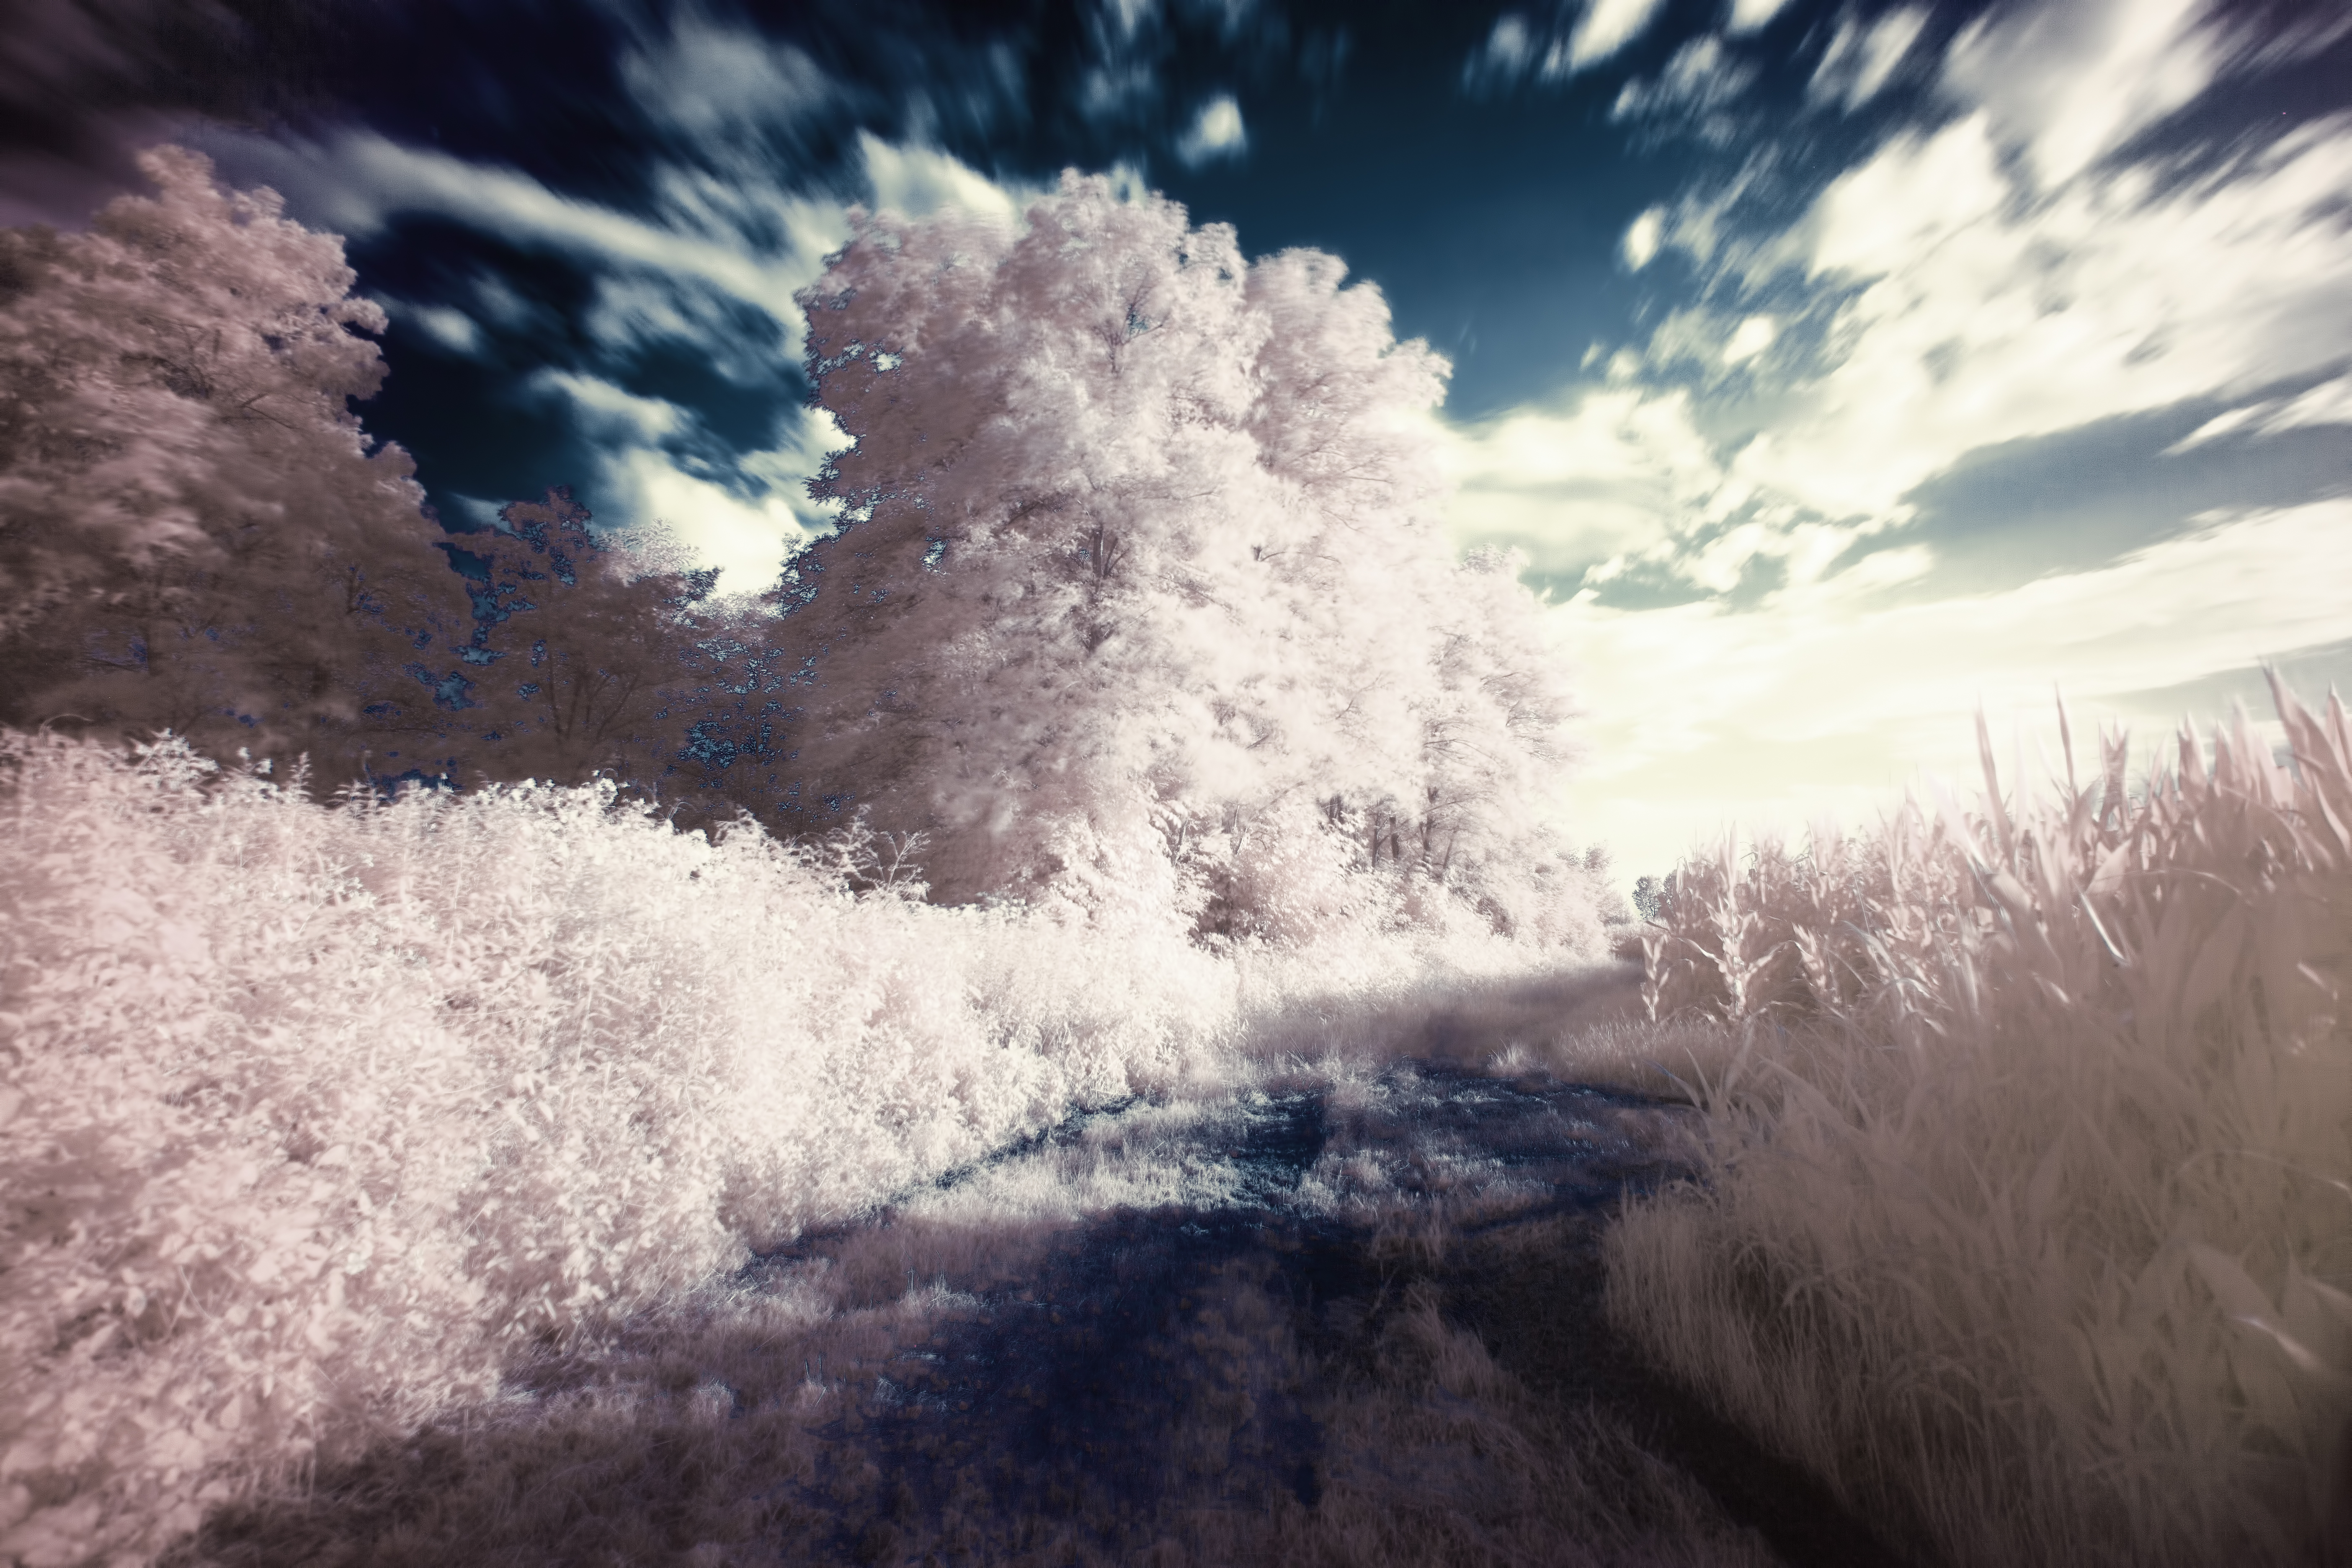
tree, nature, grass, snow, winter, cloud, sky, mist, sunlight, morning, flower, frost, dawn, atmosphere, reflection, weather, season, dream, surreal, filter, infrared, freezing, meteorological phenomenon, atmospheric phenomenon